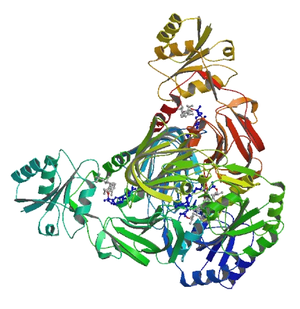
La NAD⁺ kinase est une phosphotransférase qui catalyse la réaction :